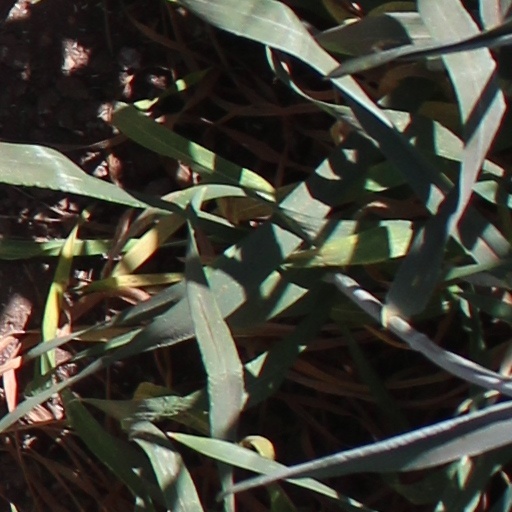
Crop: wheat